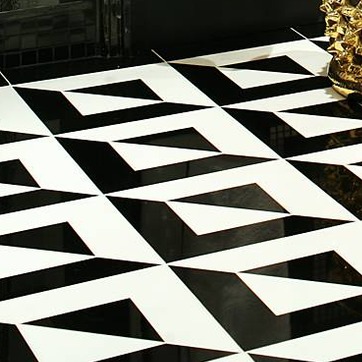
Material: tile